Foxton Inclined Plane Trust

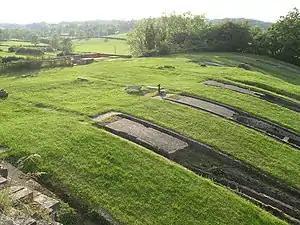

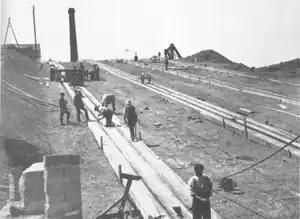

The Foxton Inclined Plane Trust is a waterway society and a registered charity on the Grand Union Canal in Foxton, Leicestershire, England, UK. It was founded in 1980 to promote the restoration of the Victorian boat lift or inclined plane, a unique and famous piece of canal history.